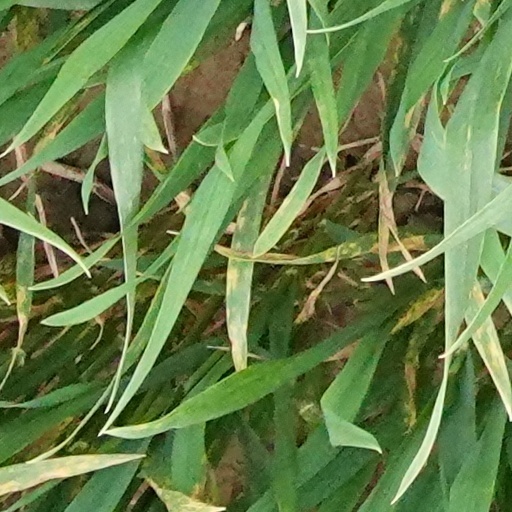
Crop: wheat